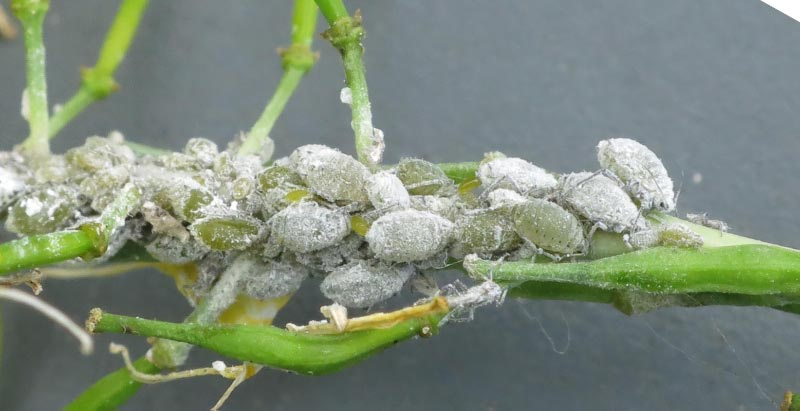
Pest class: cabbage_aphid